Frankfurt Lokalbahnhof

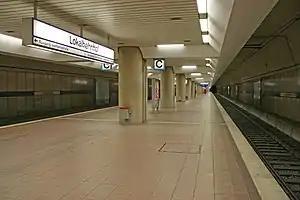

Frankfurt Lokalbahnhof is an underground S-Bahn station in the district of Sachsenhausen of Frankfurt am Main, Germany. The station was opened when the City Tunnel was extended to Frankfurt South station in 1990. It consists of two tracks, surrounding a central platform.